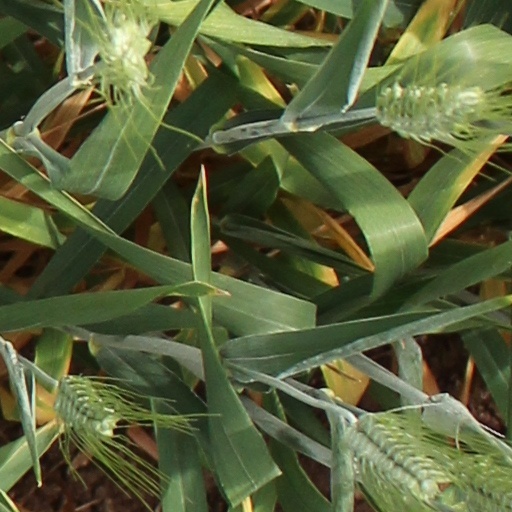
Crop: wheat